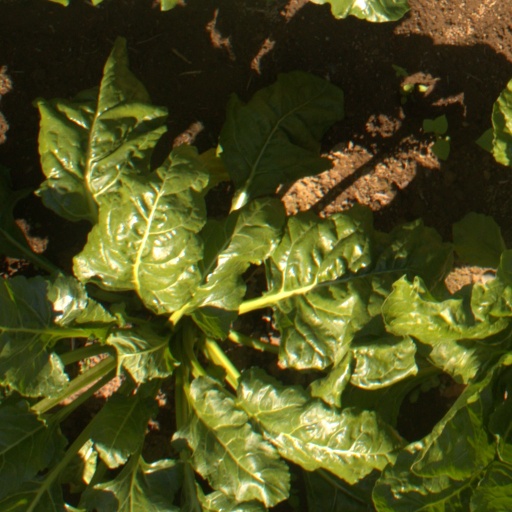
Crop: sugar beet